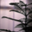
Label: pine_tree